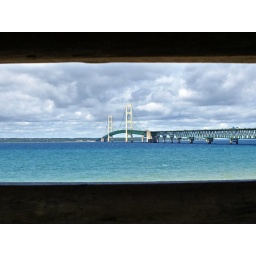
viewing the mighty mac through a wooden window in fort mackinaw, in mackinaw city.